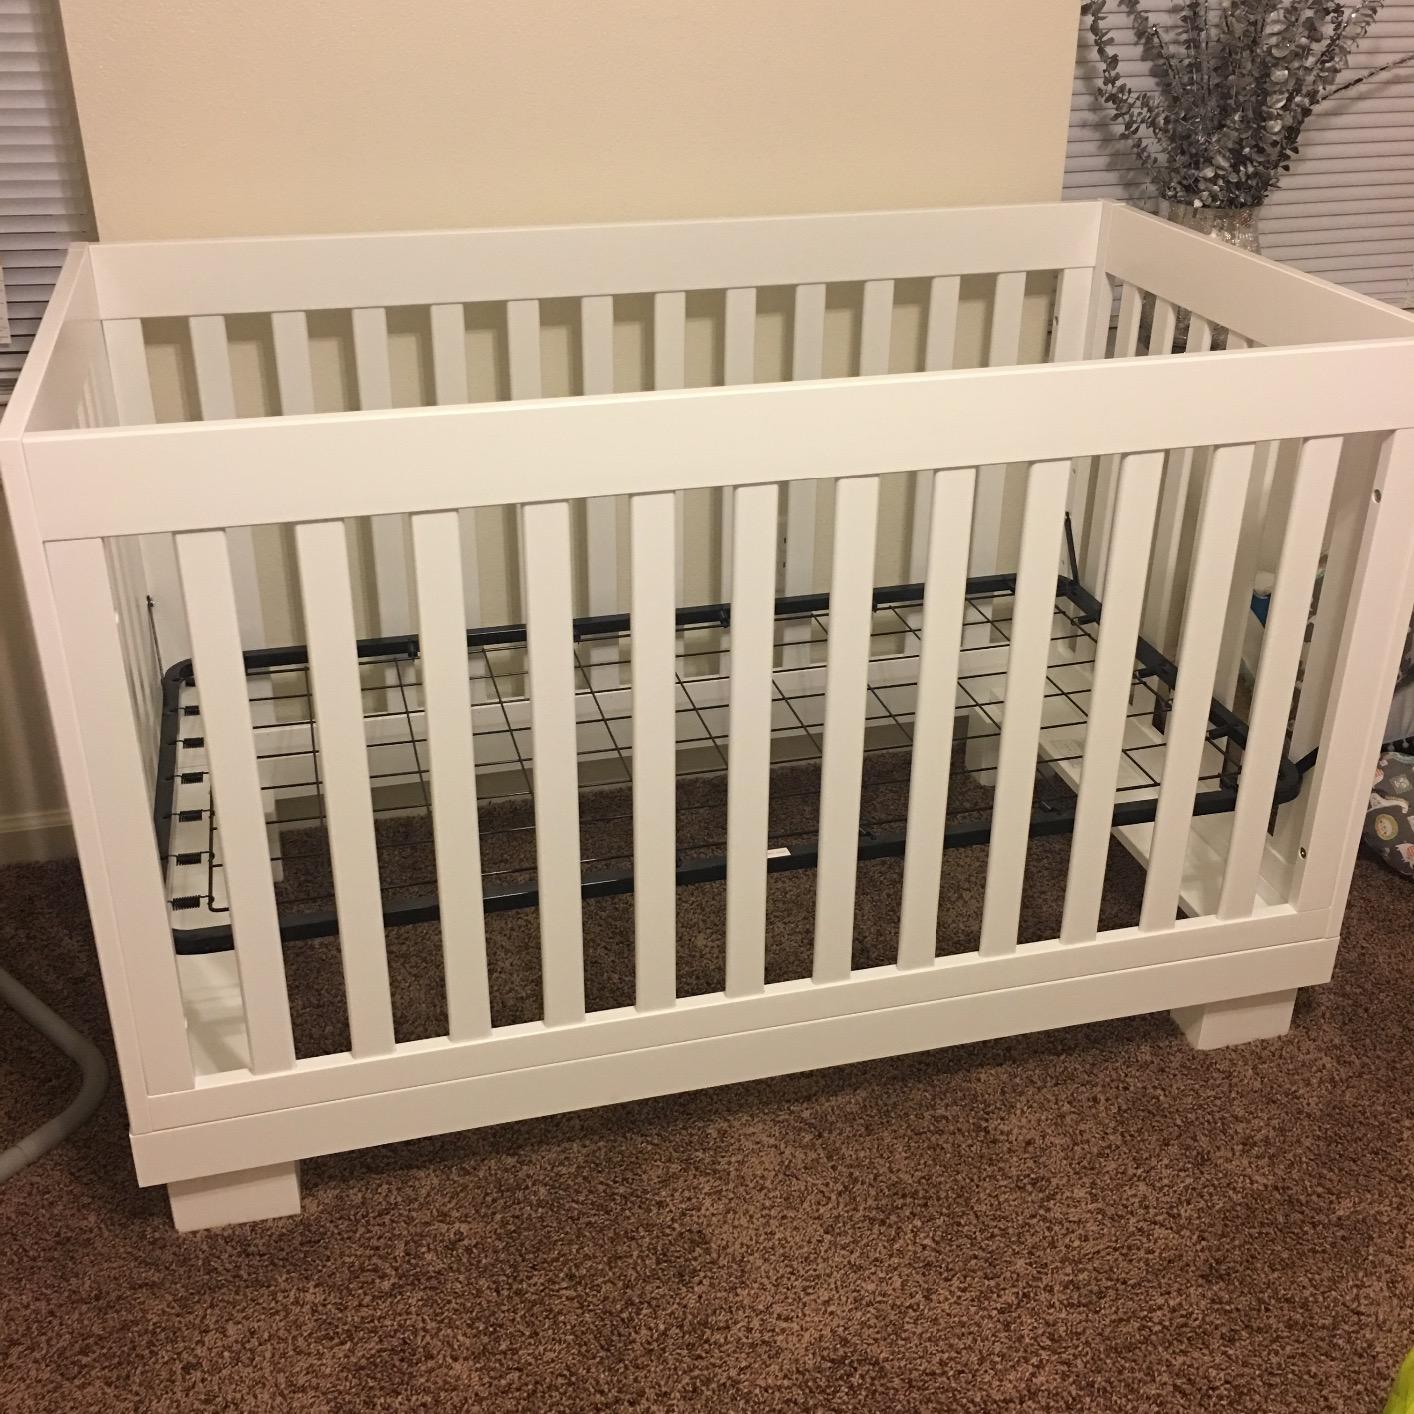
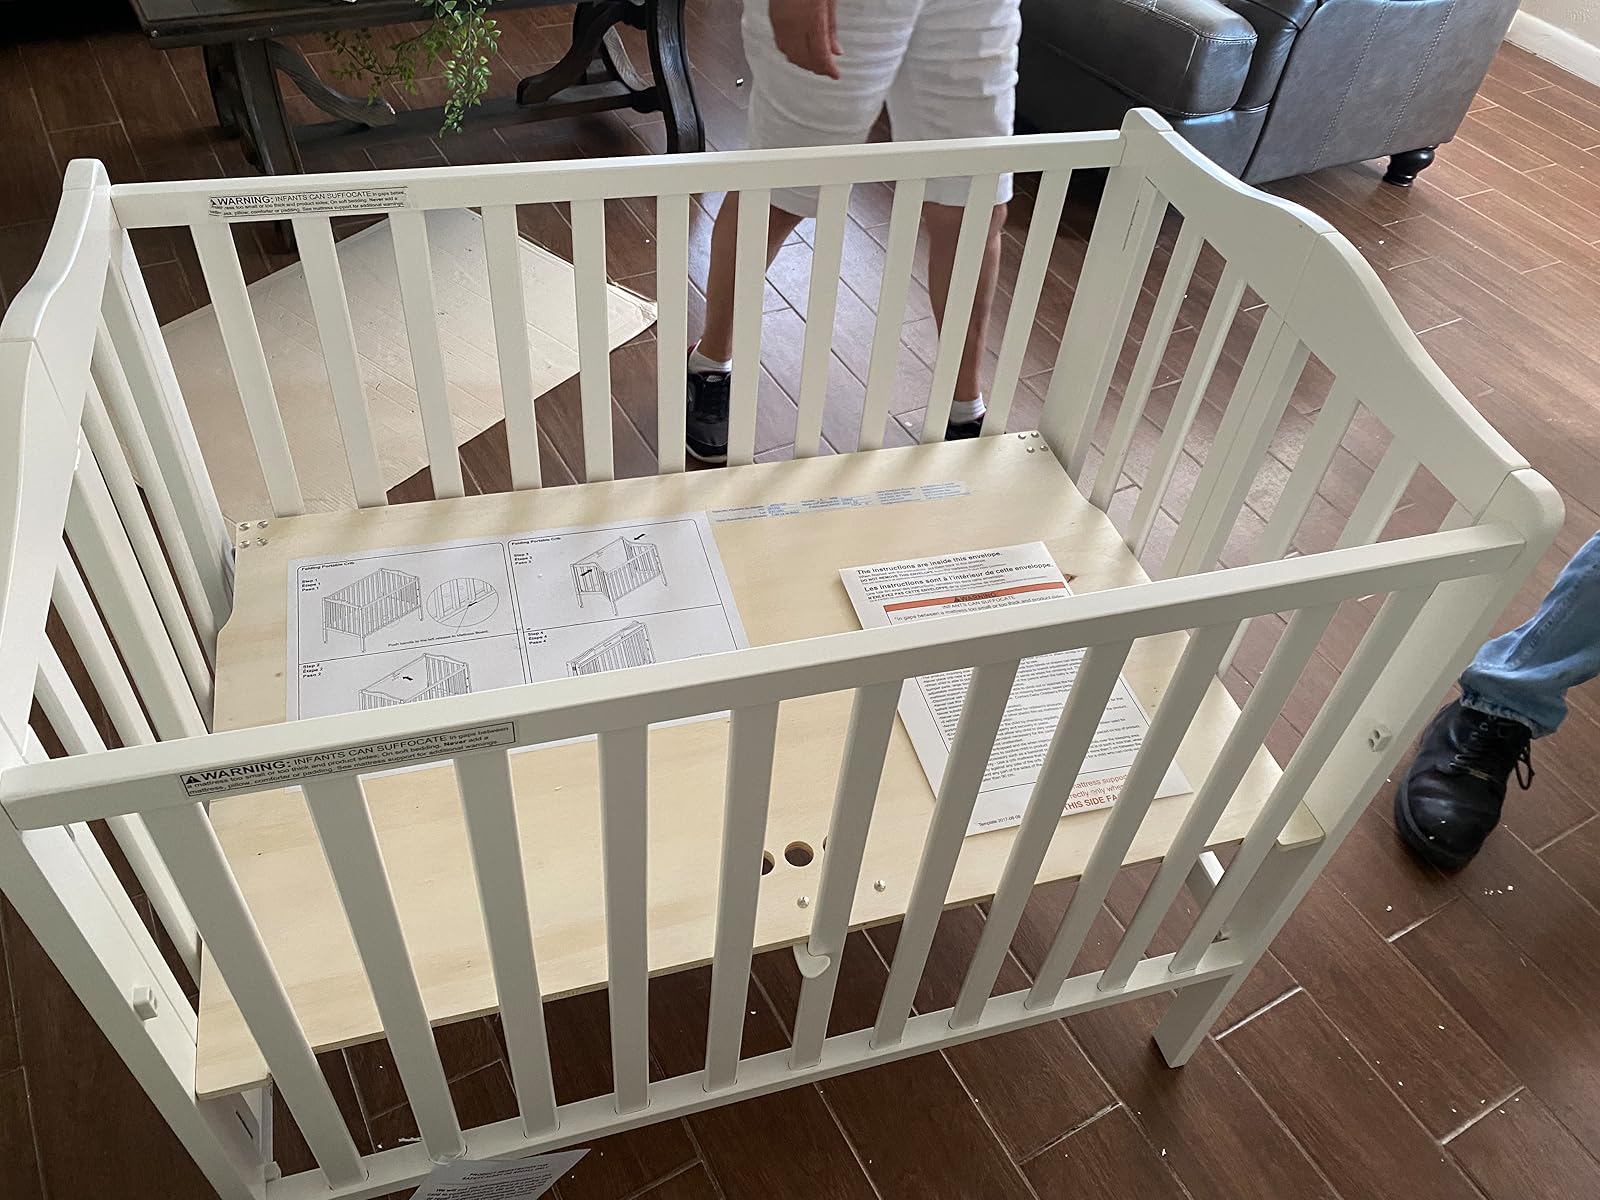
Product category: products_crib
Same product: no